Gorgora Project

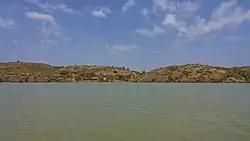
Lake Tana at Gorgora town in Amhara Region

Gorgora Project (Amharic: ጎርጎራ ፕሮጀክት) is a national project initiated by the Ethiopian government "Dine for Nation" initiatives under Prime Minister Abiy Ahmed on 20 August 2020. The project took place in Gorgora town in Amhara Region with 4.2 billion birr expenditure along with sister projects in Wenchi and Koysha.